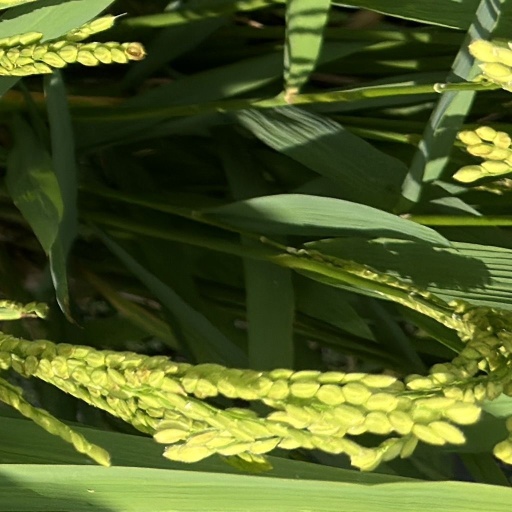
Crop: rice